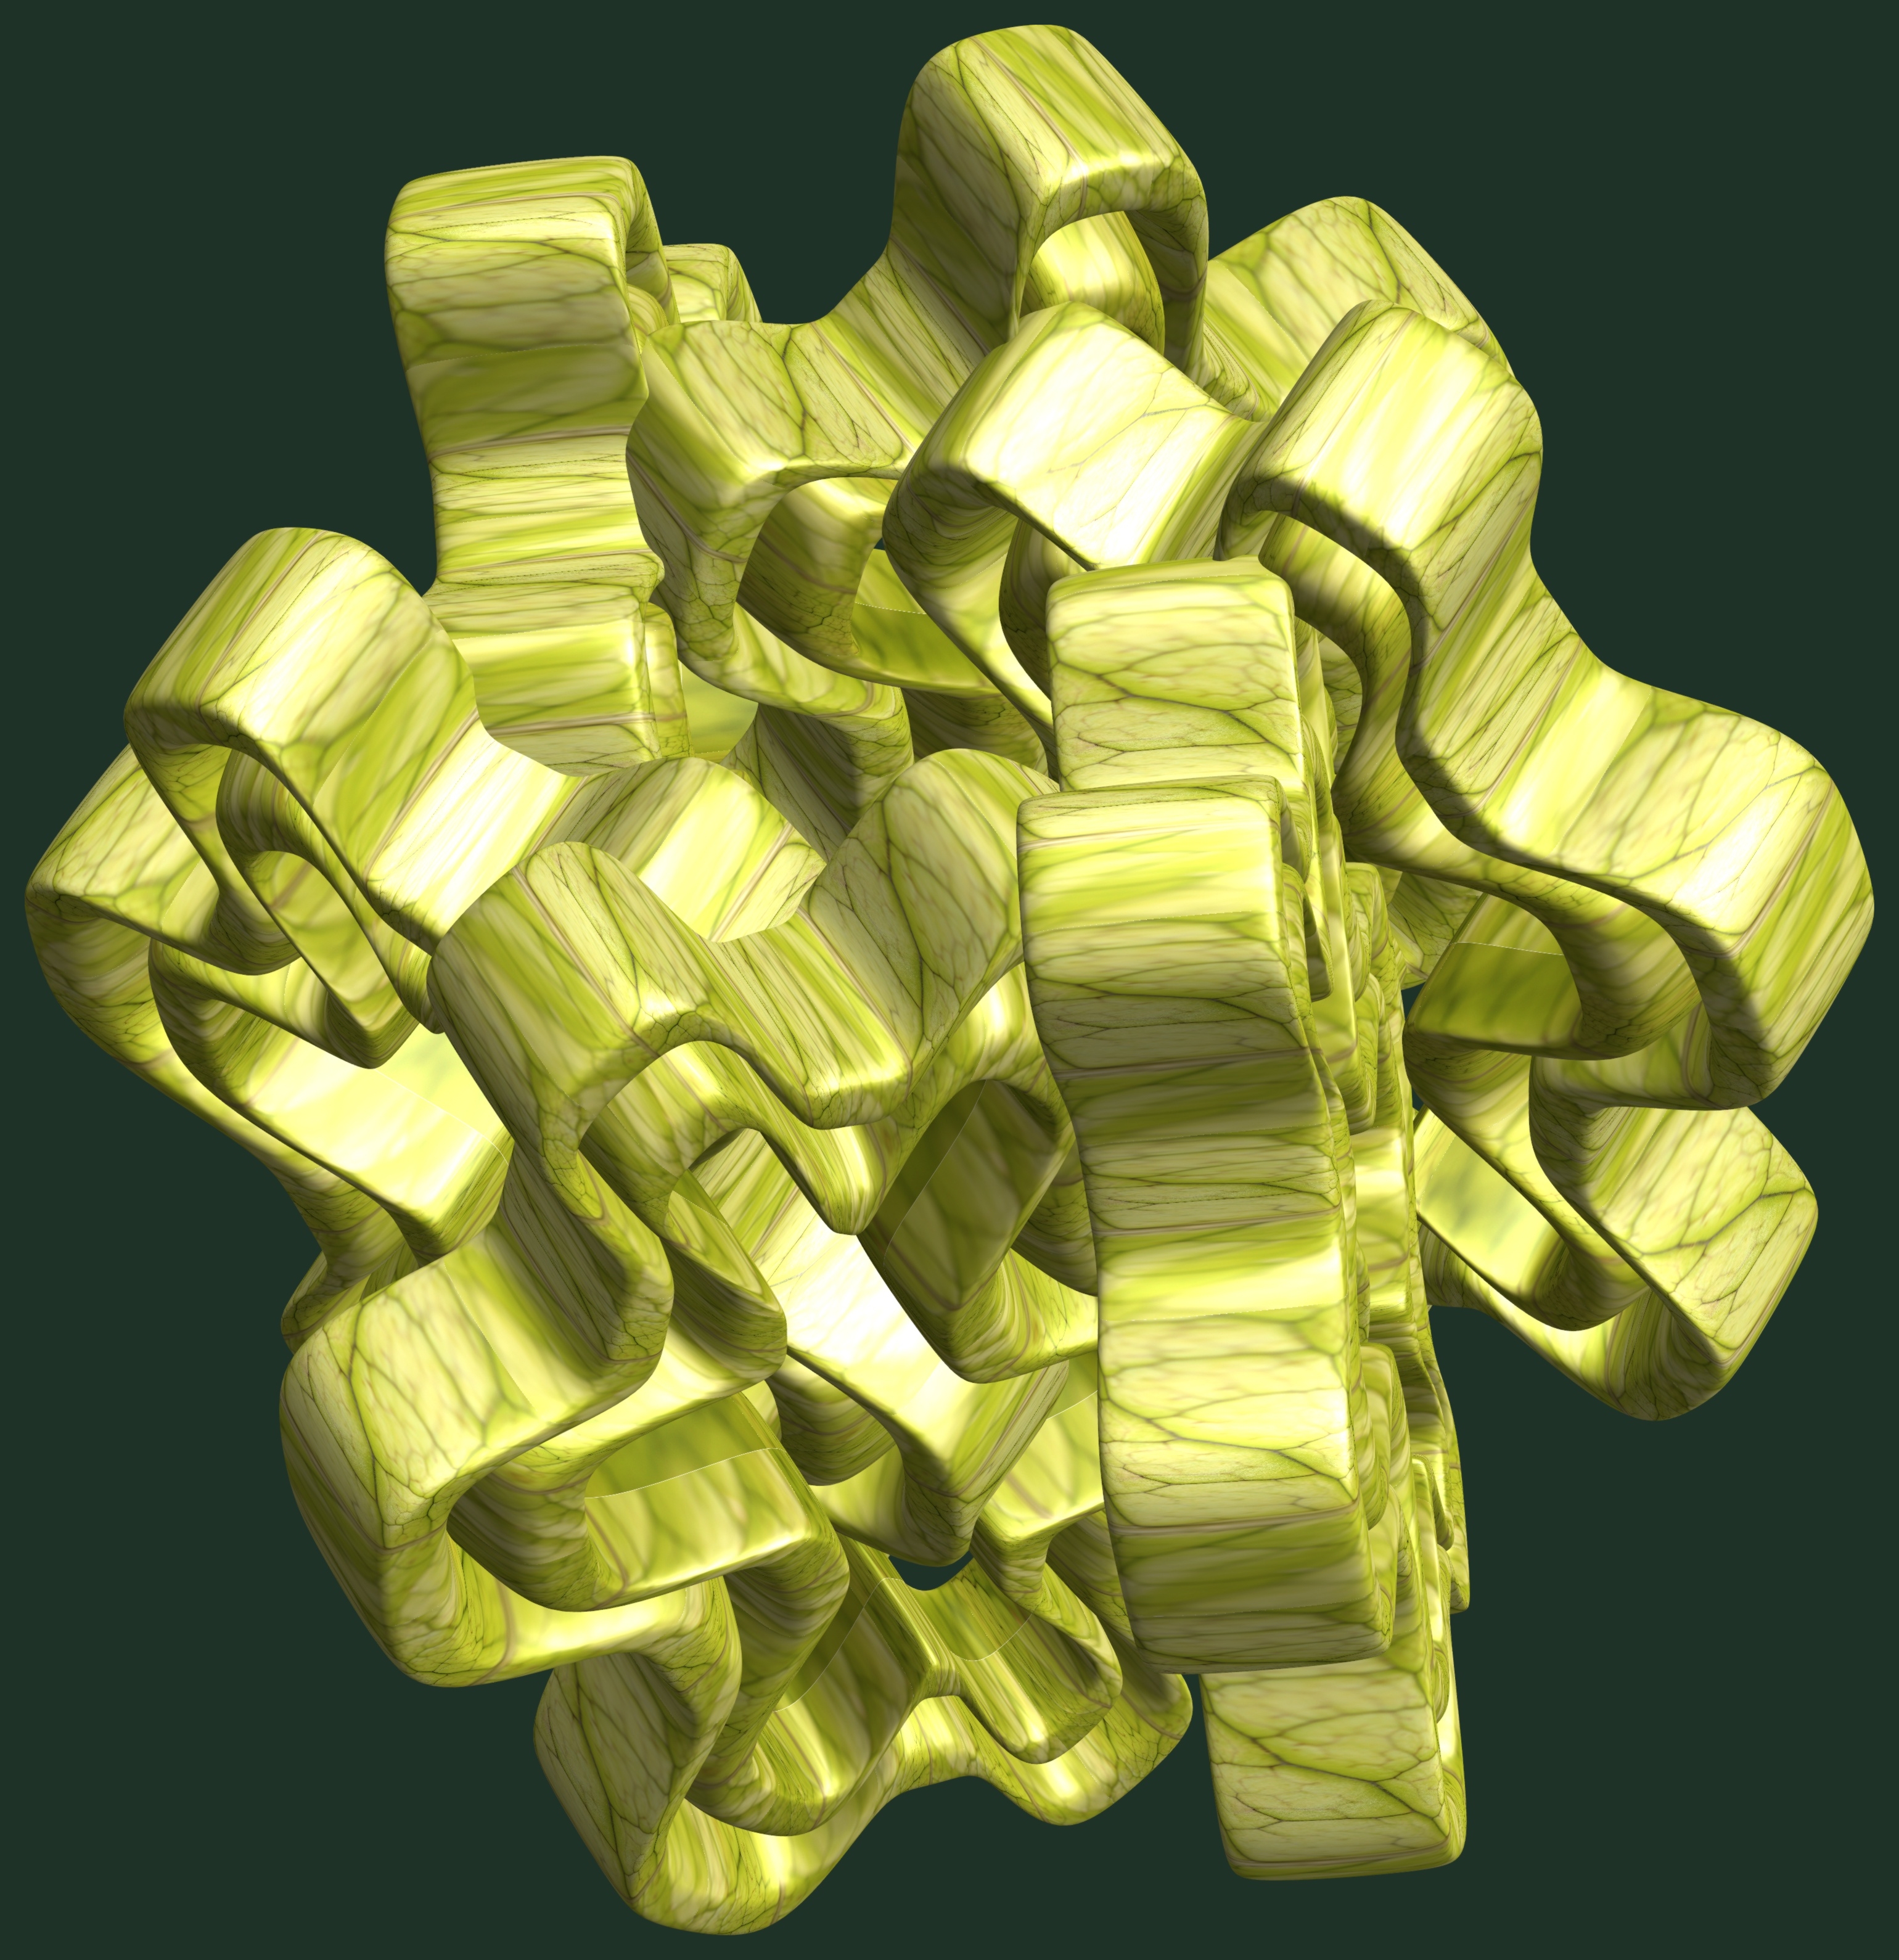
structure, texture, leaf, flower, petal, pattern, produce, yellow, design, symmetry, 3d, graphic, torus, mathematica, cg, parametricplot3d, code, program, algorithm, abstruct, mapping